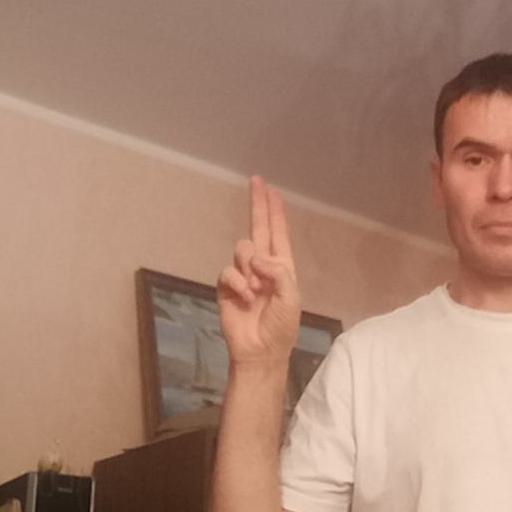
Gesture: two_up